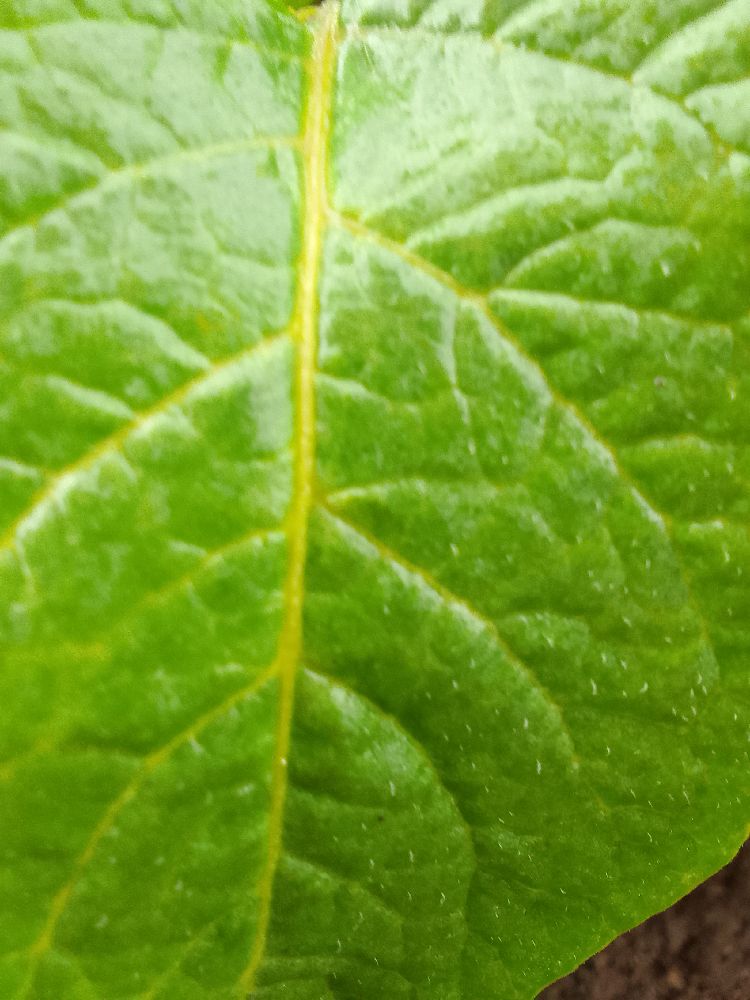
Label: Healthy